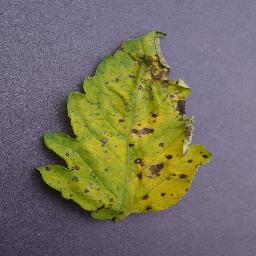
Label: Tomato___Septoria_leaf_spot